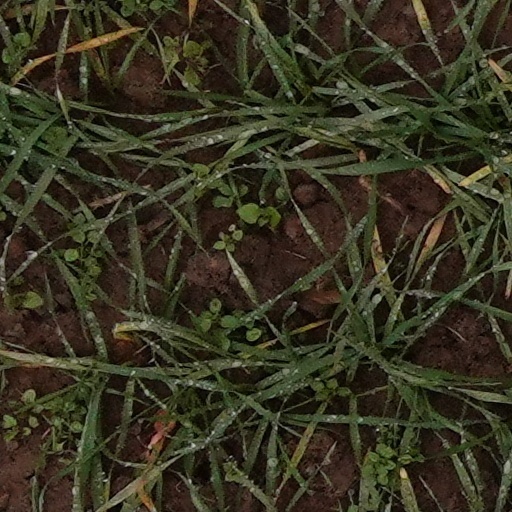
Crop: wheat